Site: saxony
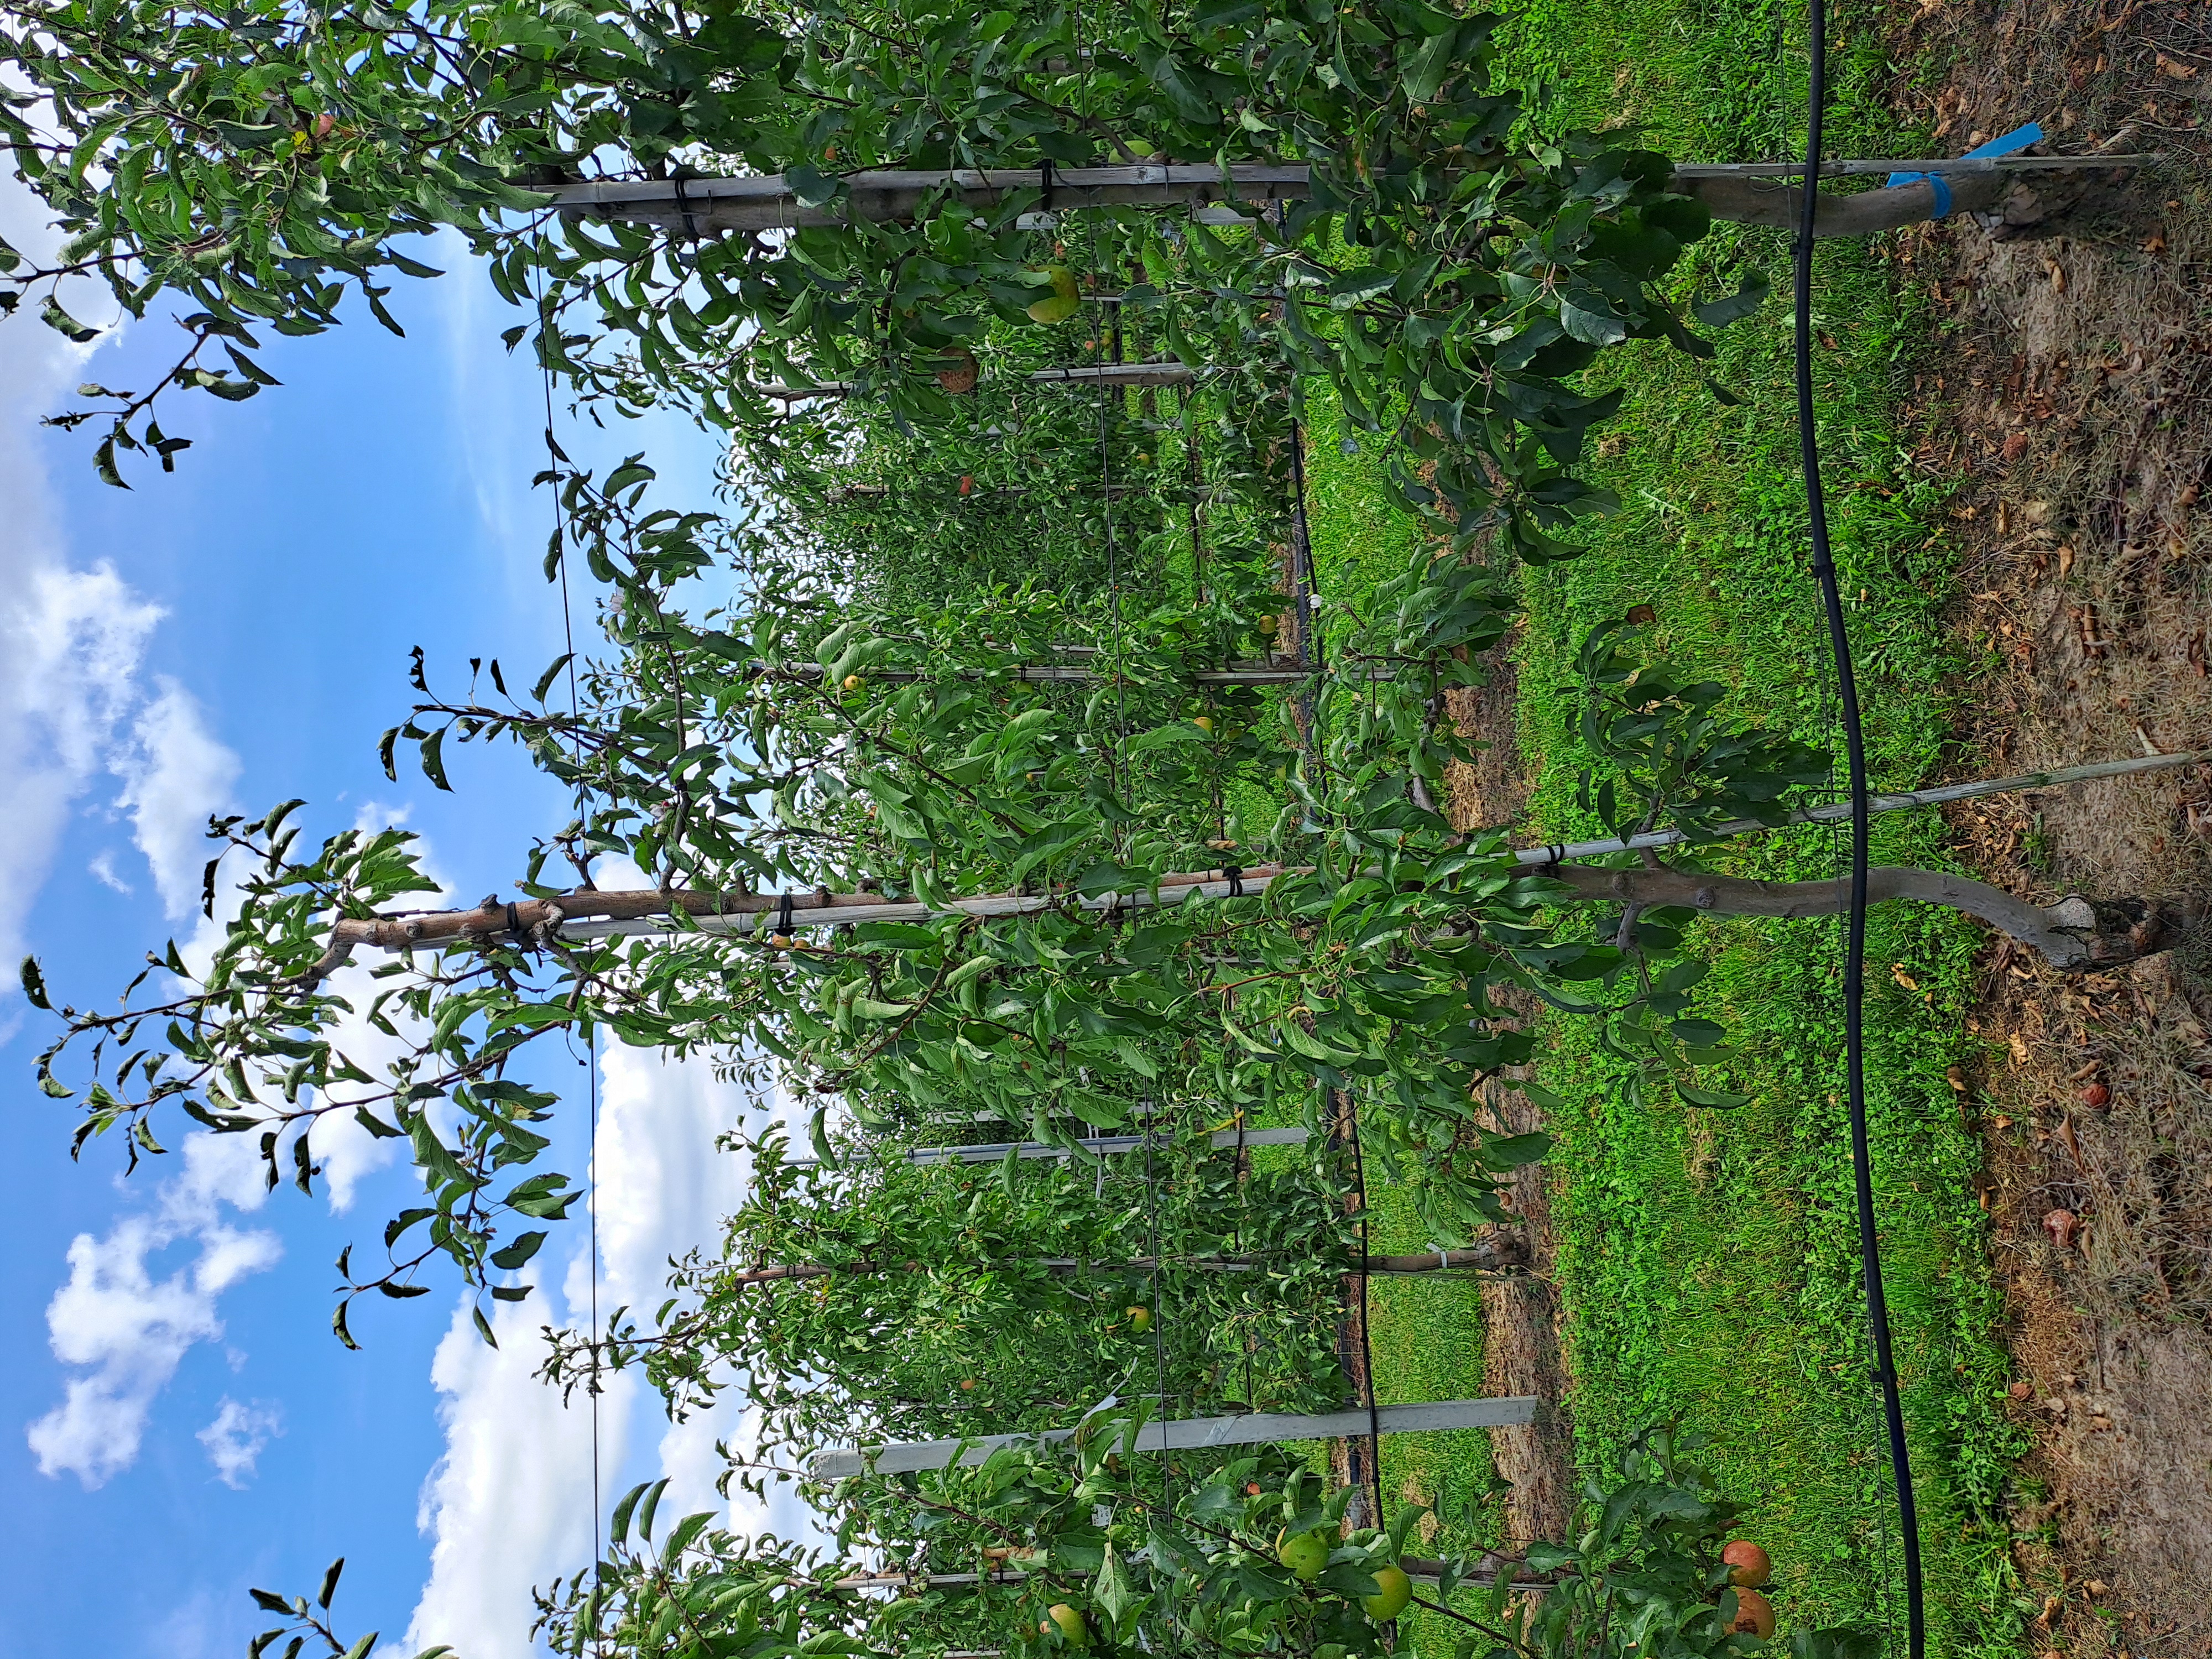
Growth stage (BBCH 85): Maturity of fruit and seed